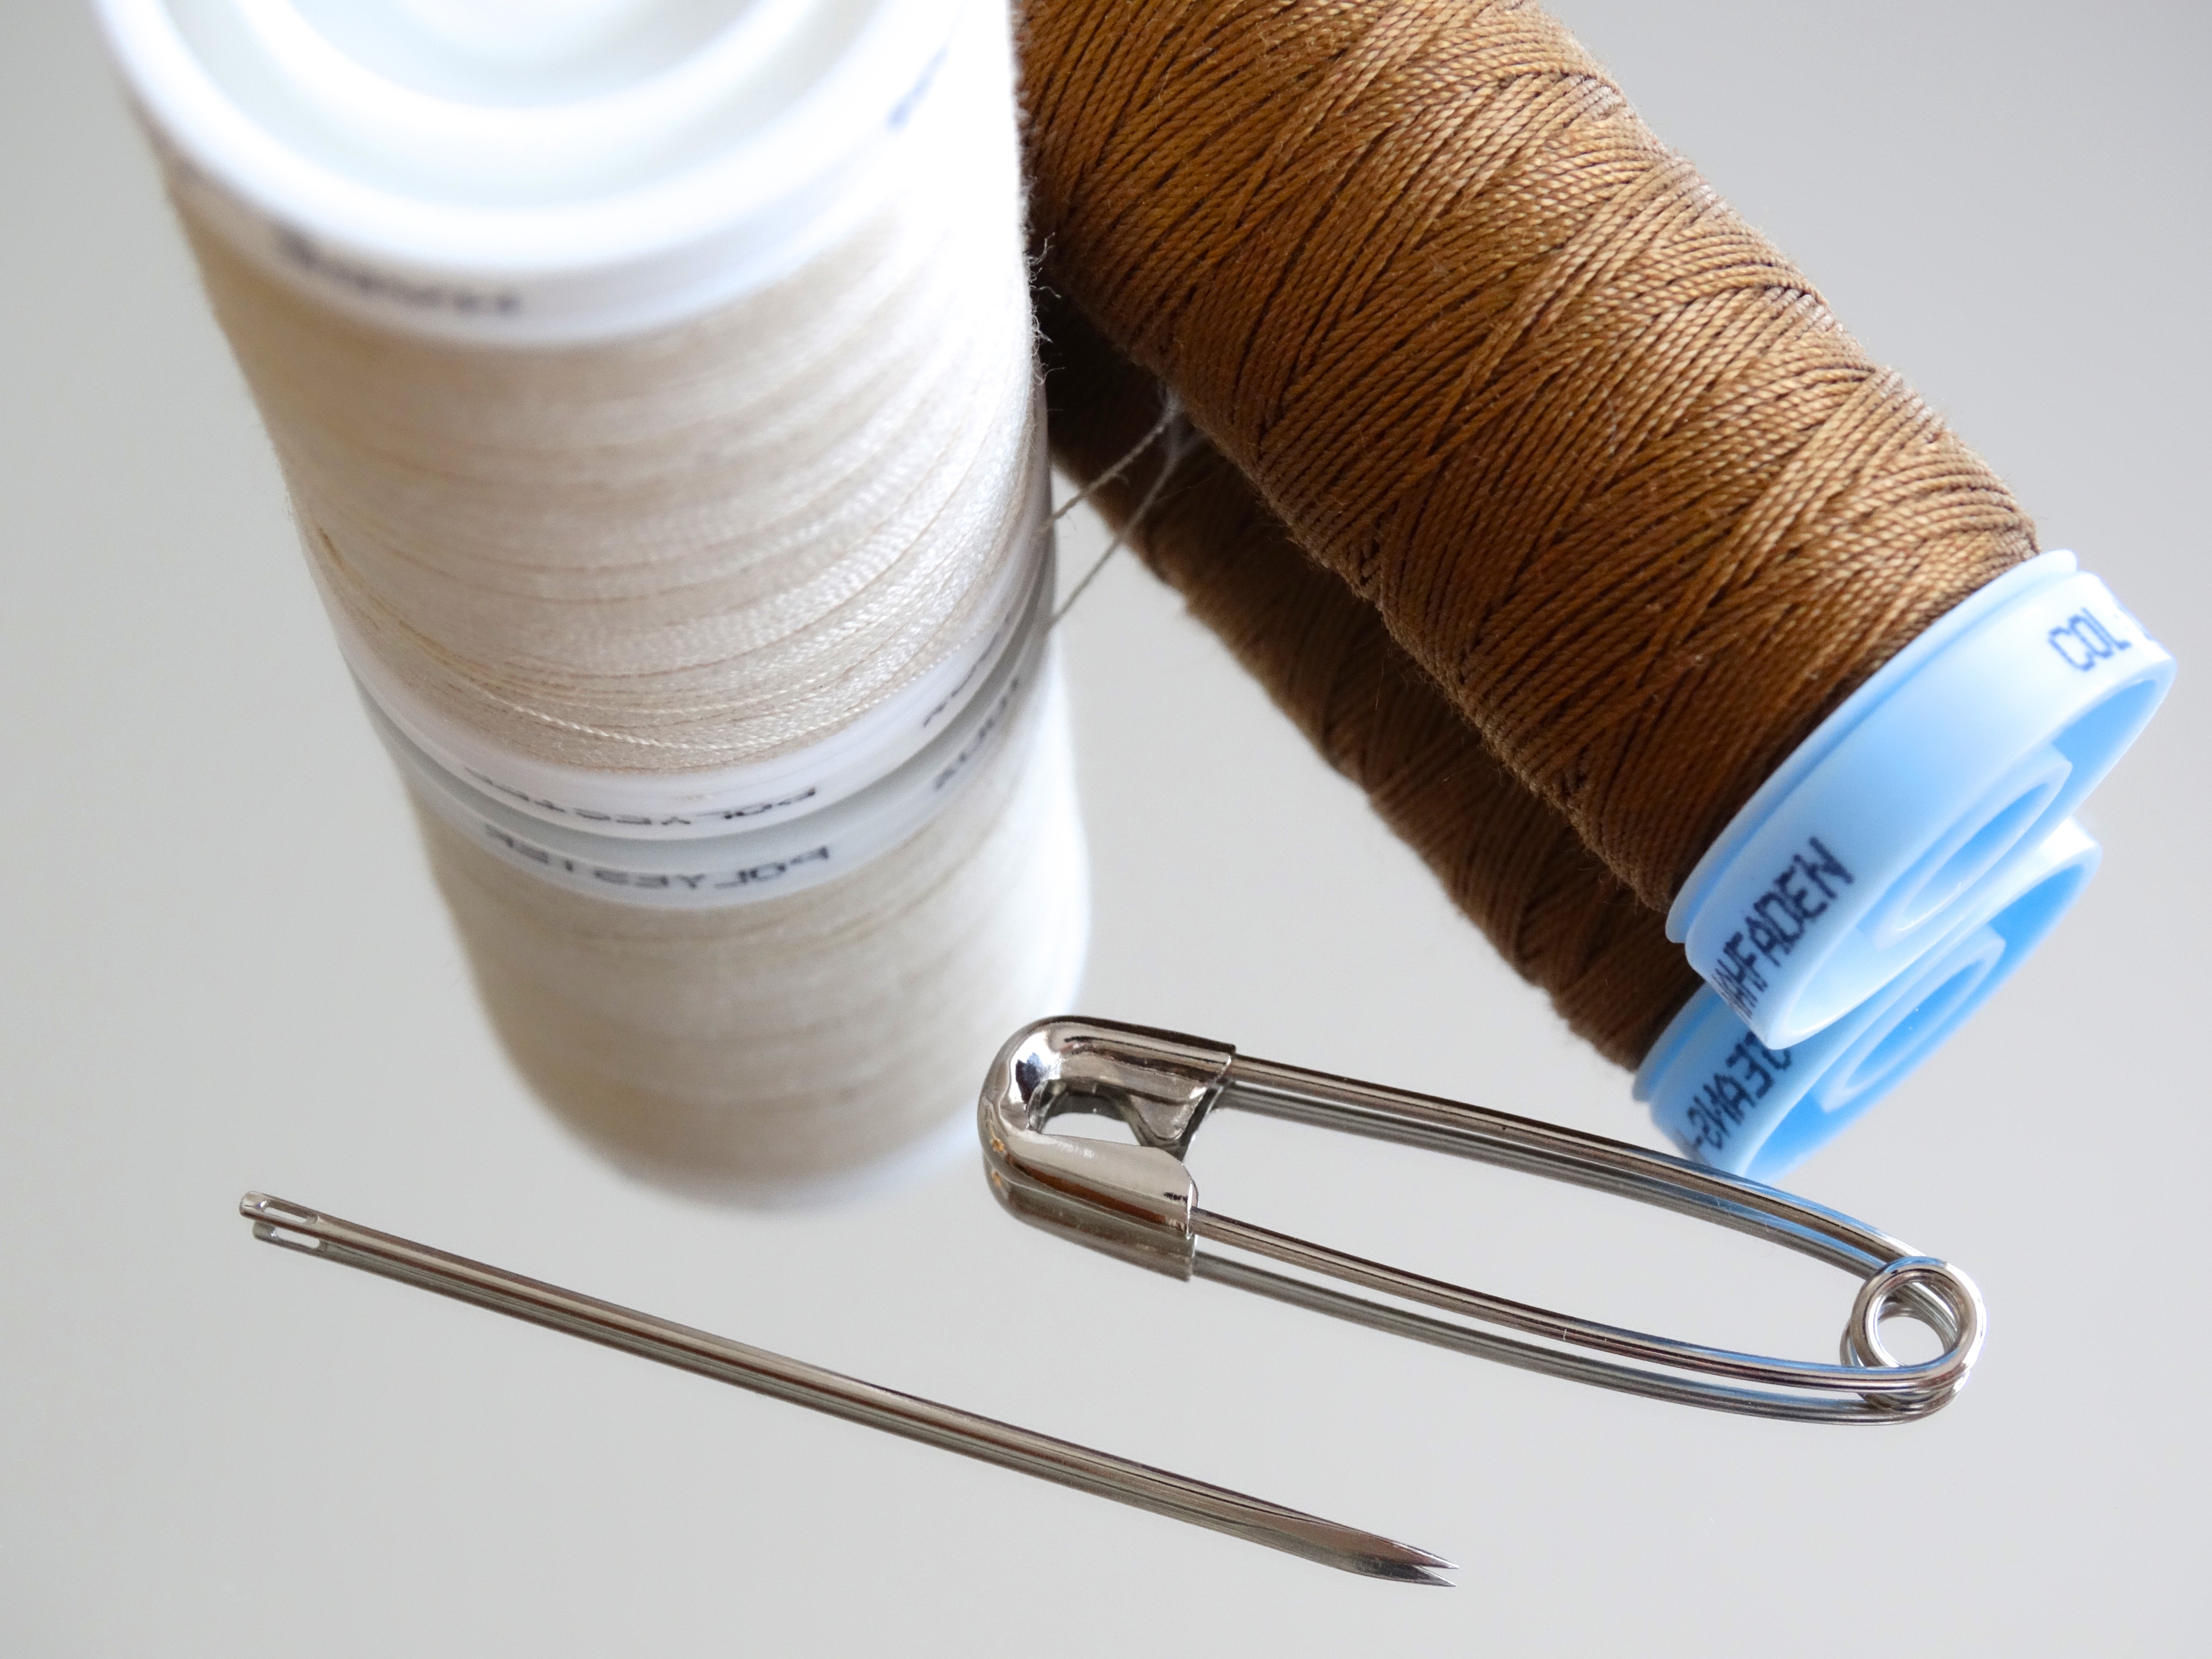
hand, needle, material, thread, sew, product, eye, middle east, thread spool, near utensils, safety clip